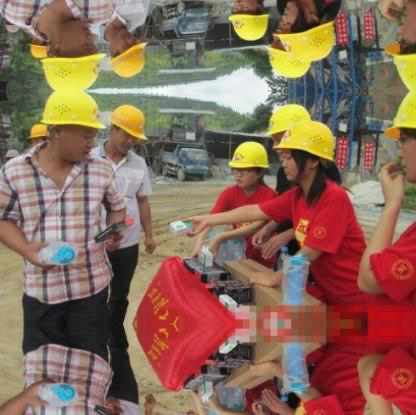
Objects in the image:
label: helmet
label: helmet
label: helmet
label: helmet
label: helmet
label: helmet
label: helmet
label: helmet
label: helmet
label: helmet
label: helmet
label: helmet
label: helmet
label: helmet